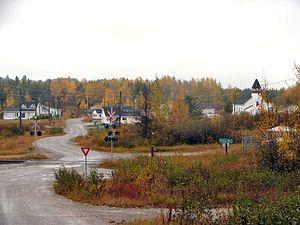
La gare de Sultan est une gare ferroviaire canadienne, située au lieu-dit Sultan sur le territoire de la partie non organisée du nord District de Sudbury dans la province de l'Ontario.